Betty Clements

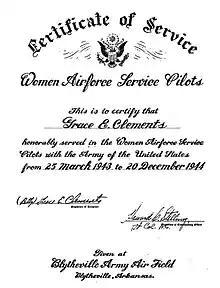
Betty Clements Women Airforce Service Pilots certificate of service

In 1939, with the onset of World War II and whilst still a teacher, Clements commenced flying lessons. In 1941 she moved to Hastings, Nebraska. There, she supervised the Hastings Public School System and taught at Hastings College until 1943, the year following the issue of her private pilot's license. She joined the Army Air Forces Training Command in February 1943. The following month she was accepted into the Women Airforce Service Pilots (WASP) program led by Jacqueline Cochran. Clements described her seven months' training with the WASPs as "usual cadet training except minimum of formation, no gunnery".